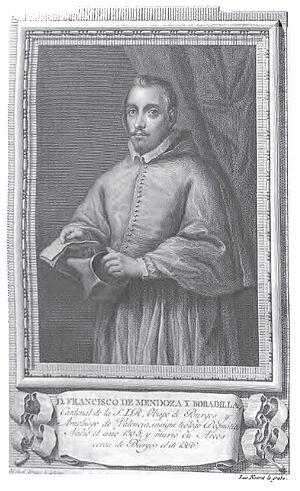
Francisco de Mendoza y Bobadilla est un cardinal espagnol du XVIᵉ siècle. Il est de la famille des cardinaux Pedro González de Mendoza, Diego Hurtado de Mendoza et Íñigo López de Mendoza y Zúñiga.